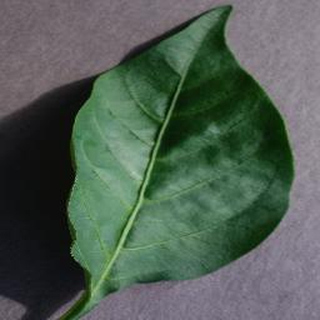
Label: healthy_bell_pepper